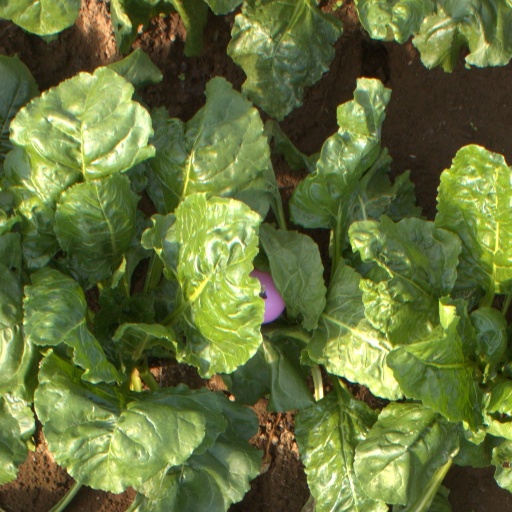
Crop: sugar beet